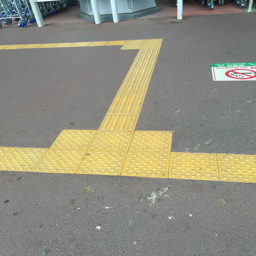
sidewalks have paths for the blind